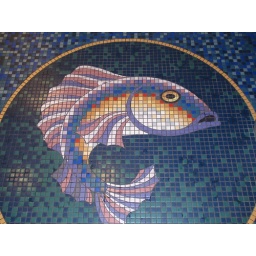
bathroom floor in moodygardens.org